Eleni (film)

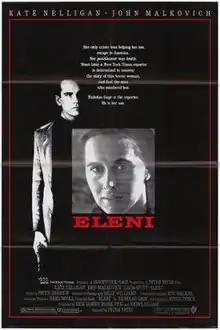
Theatrical release poster

Eleni is the 1985 film adaptation of the memoir "Eleni" by Greek-American journalist Nicholas Gage. Directed by Peter Yates with a screenplay by Steve Tesich, the film stars John Malkovich, Kate Nelligan, Linda Hunt and Glenne Headly.